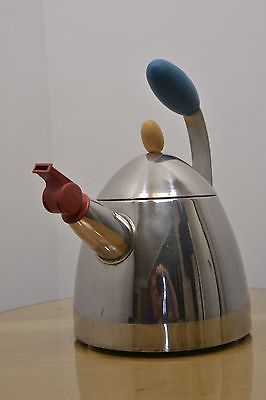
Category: kettle